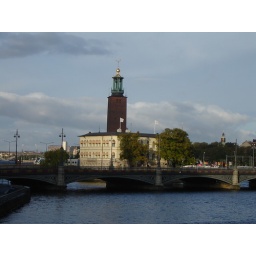
bridge with city hall tower in background